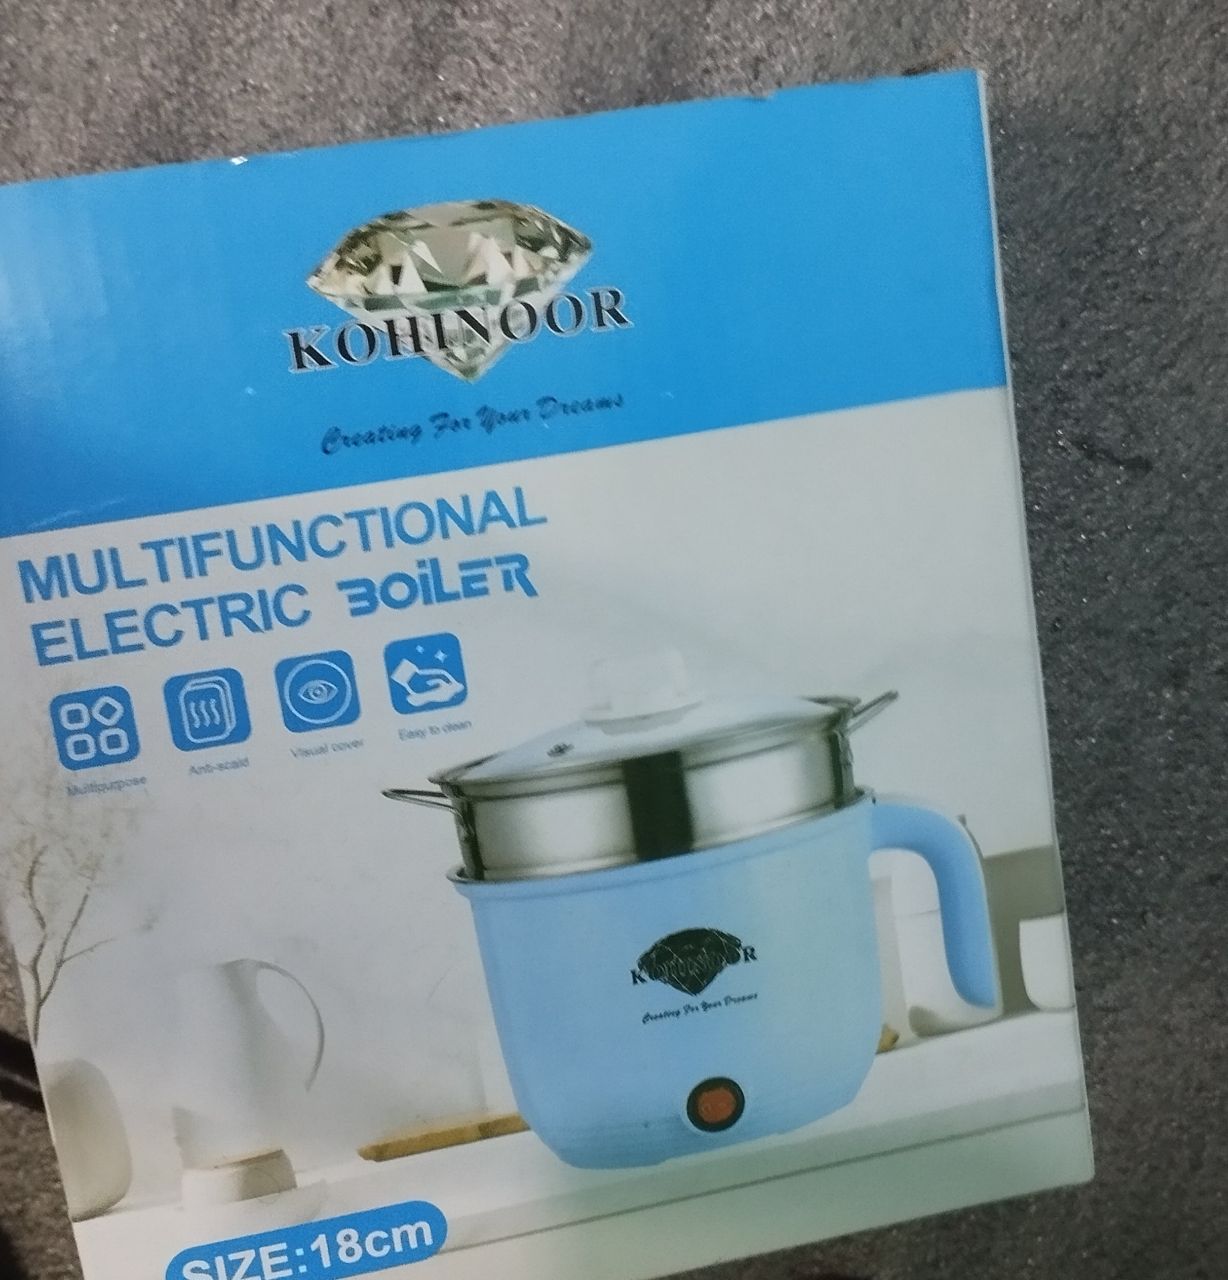
Label: cardboard